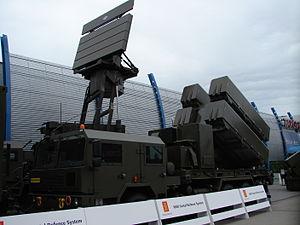
Le Naval Strike Missile, ou NSM, est un missile anti-navire et d'attaque terrestre, conçu et produit par la compagnie norvégienne Kongsberg Defence & Aerospace.